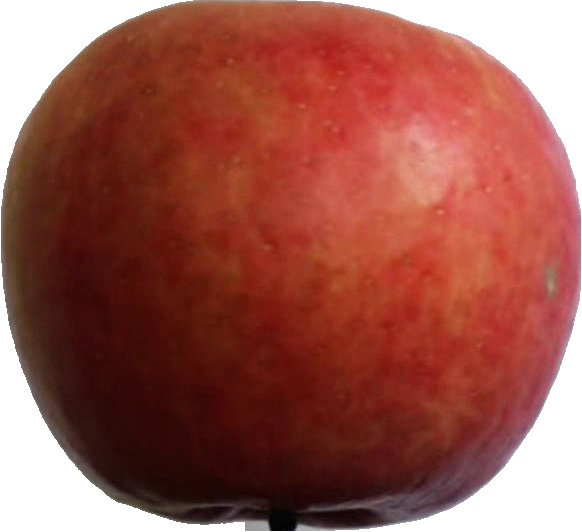
Label: apple_crimson_snow_1